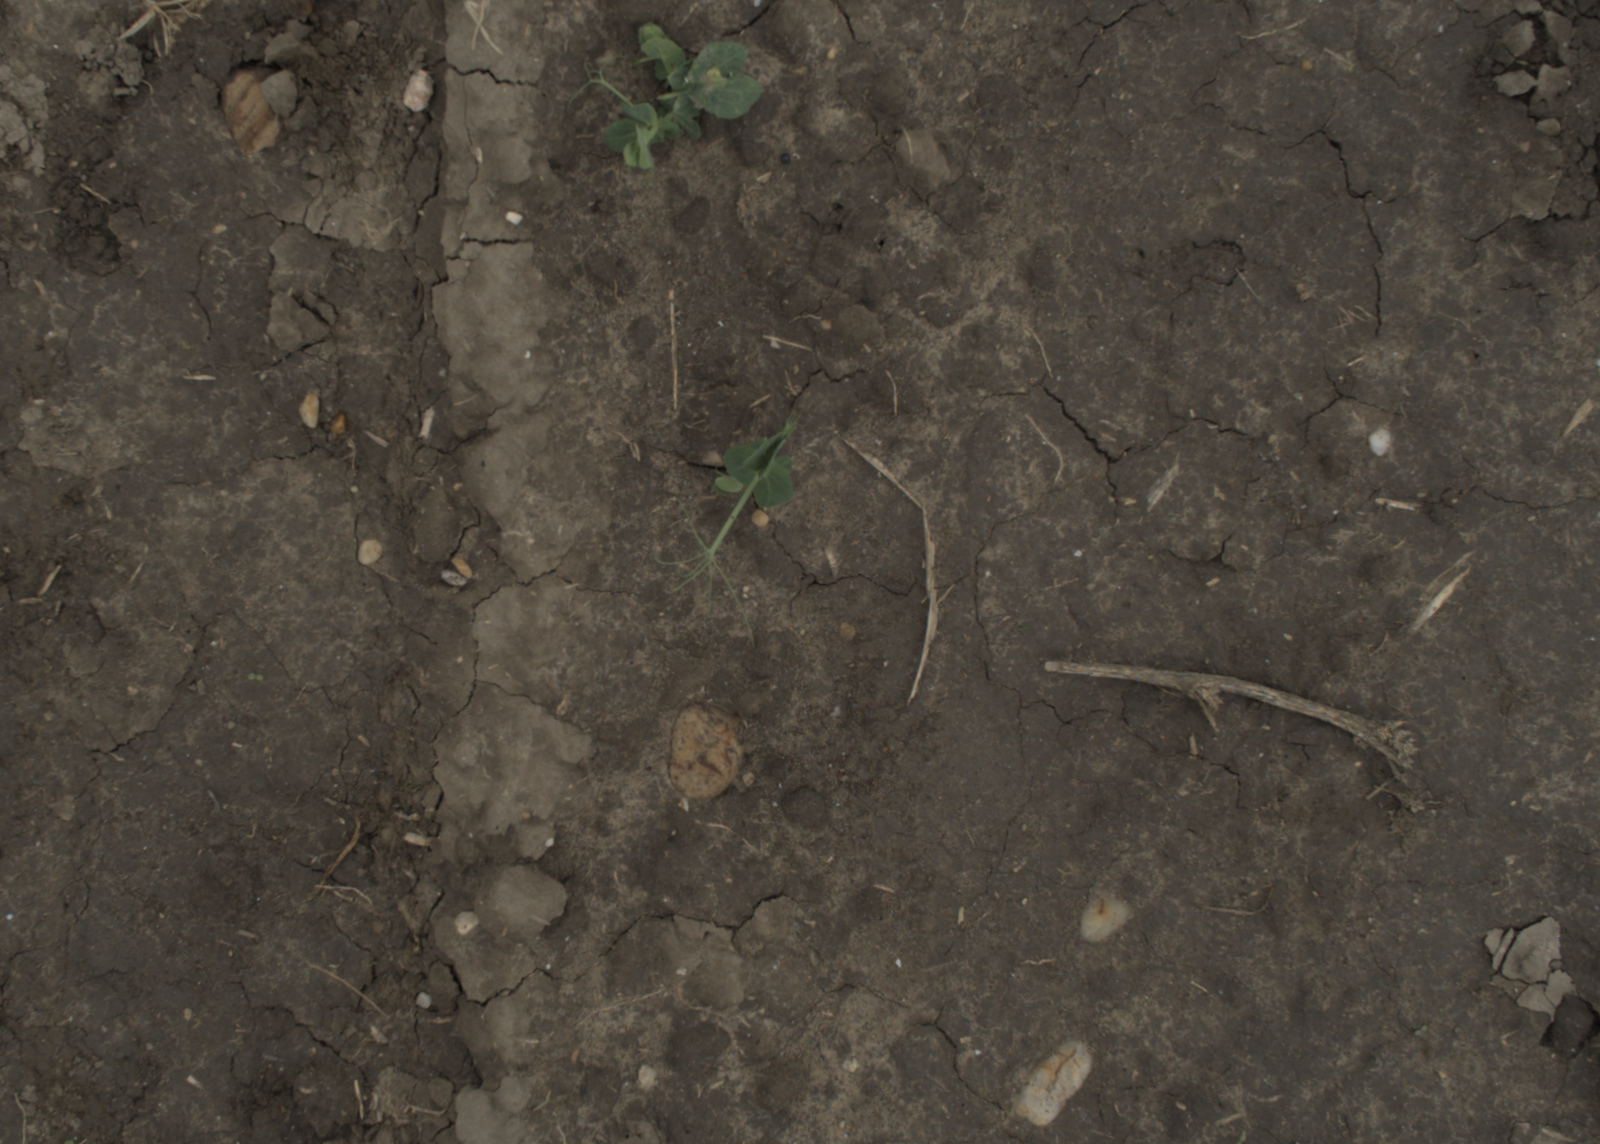
Capture date: 29.09.2021 13:55:18
Weather: cloudy
Wind: medium
Seeding date: 02.09.2021
Plant canopy height (mm): 954